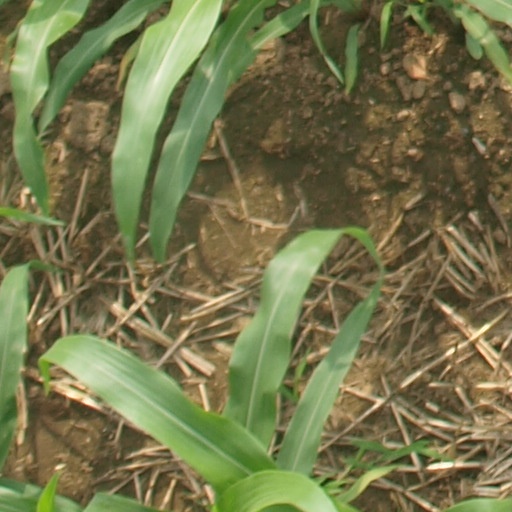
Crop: maize; corn